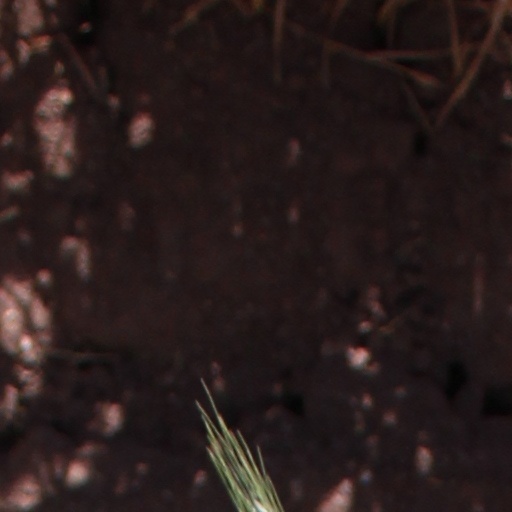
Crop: wheat